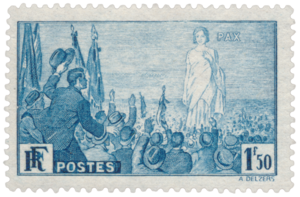
Rassemblement universel pour la paix de 1936
Le Rassemblement universel pour la paix est une organisation politique internationale créée lors du Congrès universel pour la paix réunissant 5 000 participants au stade du Heysel à Bruxelles du 3 au 6 septembre 1936, se donnant pour objectifs le soutien à la Société des Nations fragilisée par la Seconde guerre italo-éthiopienne sans cependant se dire ouvertement antifasciste. Grâce aux adhésions collectives de mouvement politiques très divers il peut revendiquer dès 1936 des centaines de millions d'adhérents dans le monde, mais il subit un lent déclin en 1939 et 1940.